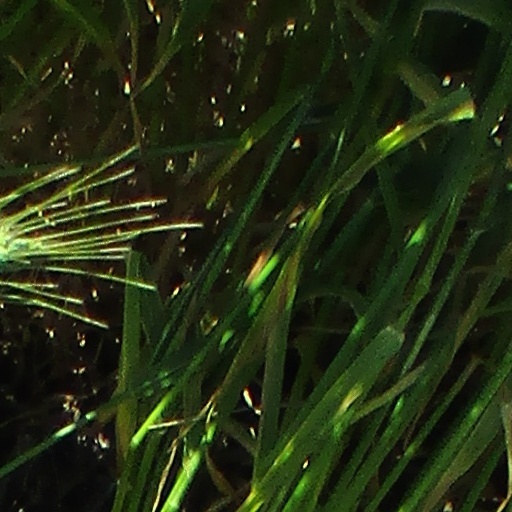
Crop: wheat